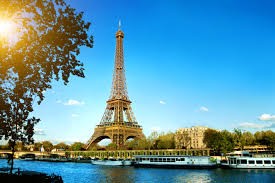
Landmark: Eiffel Tower